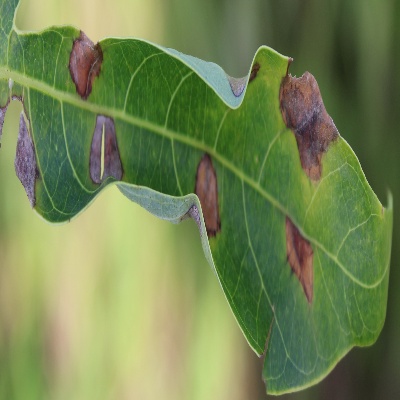
Crop: Cassava
Condition: bacterial blight